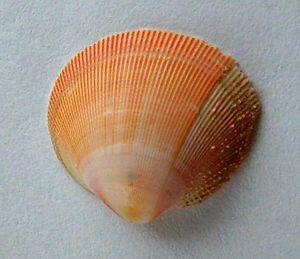
Les Cardiidae sont la famille cosmopolite de mollusques bivalves correspondant aux coques et aux bucardes. Ils contiennent aussi les bénitiers.